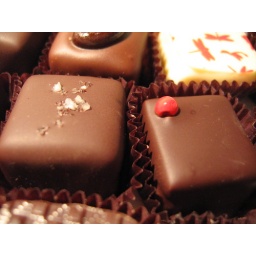
[154/365]A couple of chocolates from the Cocoa Nymph, in Vancouver. Shared the box with friends on the beach a night later.